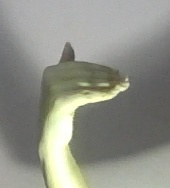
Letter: khaa